Little Star (novel)

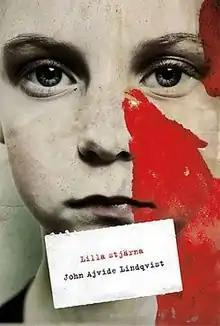
Swedish book cover

Little Star is a 2010 horror/drama novel written by John Ajvide Lindqvist. It is named after "Lilla stjärna", the Swedish entry to the Eurovision Song Contest 1958 held in Hilversum, the Netherlands.